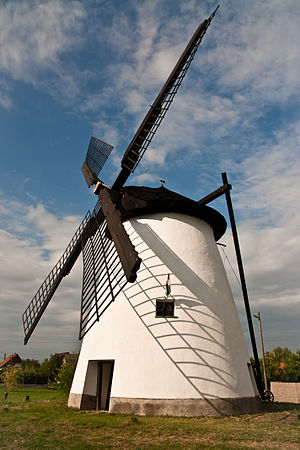
Szeged
En vindmølle i byen
Szeged er en by i det sydlige Ungarn, der med 160.766 indbyggere er landets tredjestørste by efter Budapest og Debrecen. Byen er hovedstad i distriktet Csongrád og ligger ved bredden af Tisza-floden.